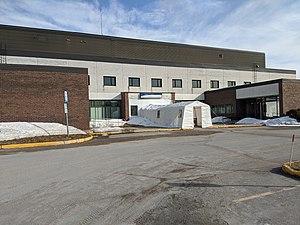
CHSLD de la colline à Chicoutimi-Nord, Québec, Canada.
Cet article relate les effets sur la santé publique lors de la pandémie de Covid-19 au Québec.